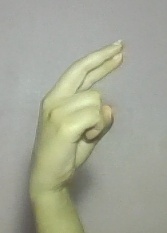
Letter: zay